The Gate (Swans album)

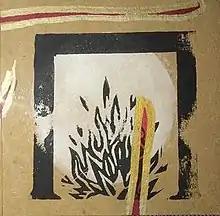
Each copy of the album has personalized cover art by the band.

In her review of the album for PopMatters, Natasha Gatian wrote, "It lacks some of the momentum and surprise of Swans’ studio work, but then, that’s one of the possible pitfalls of a live album. Diehards will appreciate hearing Swans in the wild, but casual fans might be better off sticking with album cuts before crossing "The Gate"’s imposing threshold."